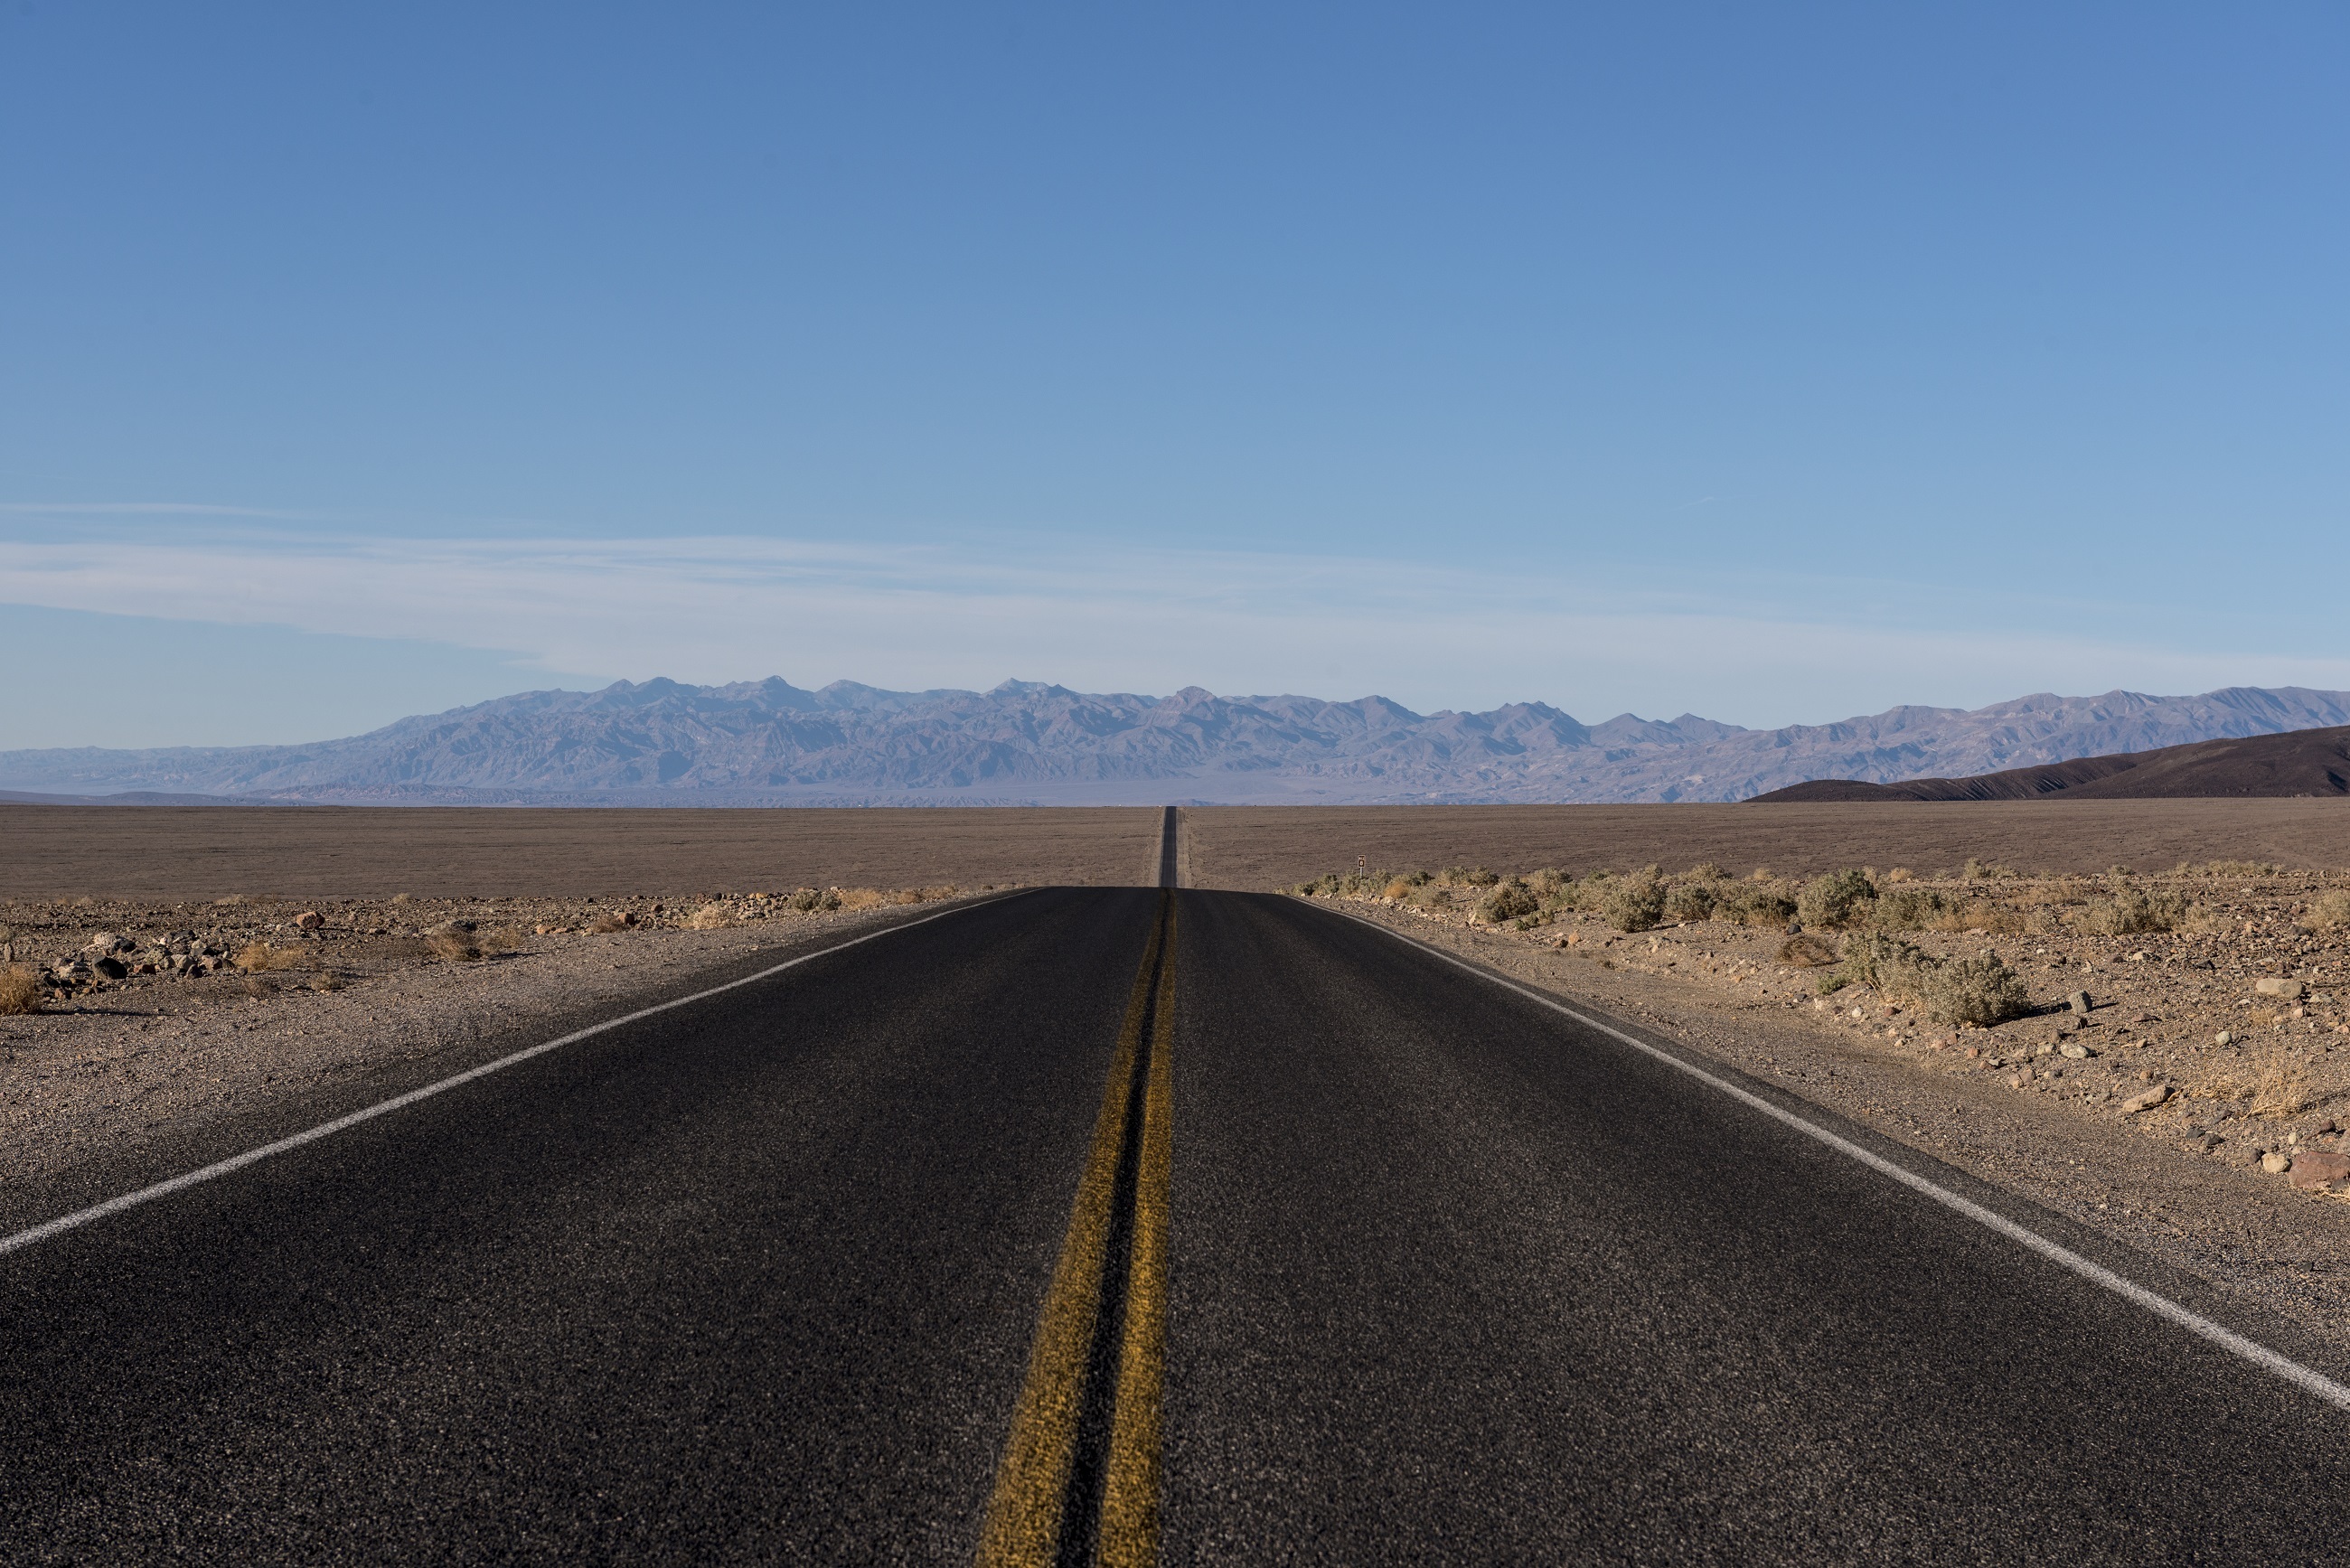
landscape, nature, horizon, mountain, road, field, prairie, hill, desert, highway, asphalt, dirt road, dry, scenic, usa, soil, california, plain, road trip, infrastructure, plateau, steppe, rural area, death valley, road surface, straight highway, natural environment, nonbuilding structure, controlled access highway